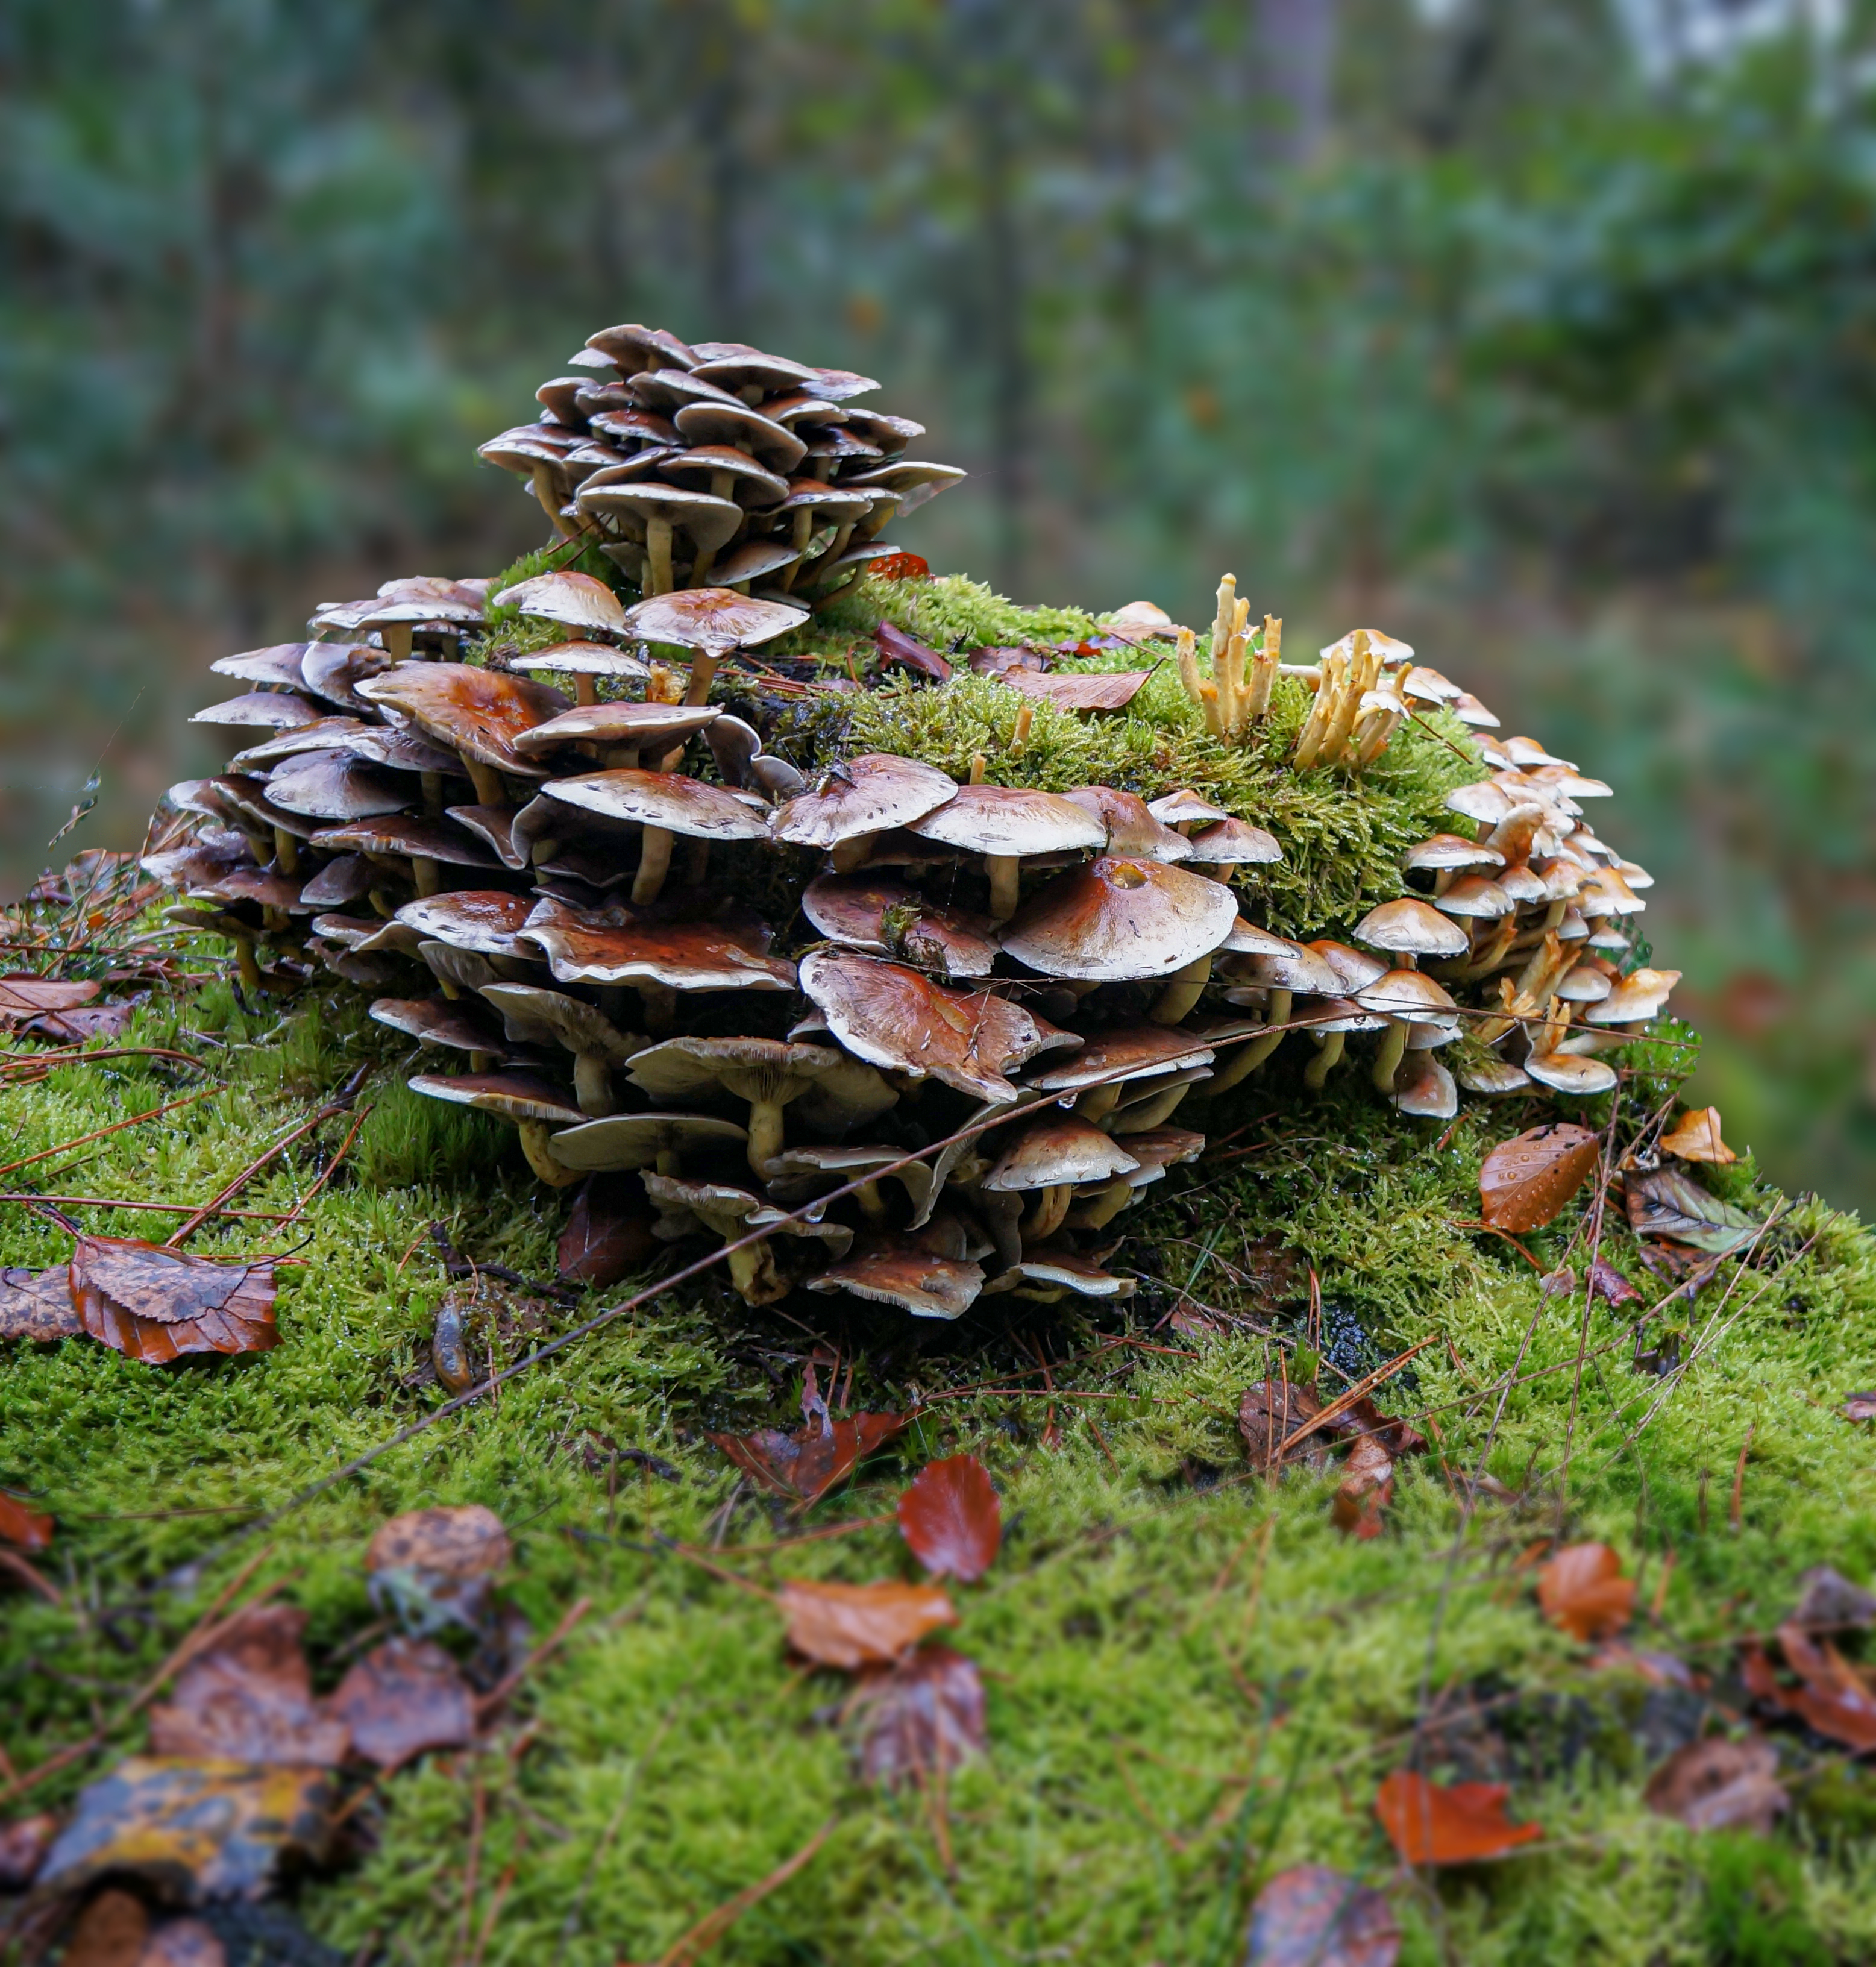
mushroom, forrest, autumn, plant, natural landscape, terrestrial plant, natural material, tree, wood, trunk, groundcover, grass, fungus, inonotus, terrestrial animal, landscape, forest, conifer, wildlife, larch, flowering plant, soil, non vascular land plant, woodland, vascular plant, conifer cone, medicinal mushroom, pezizales, agaricomycetes, polyporales, old growth forest, rock, tropical and subtropical coniferous forests, plant stem, pine, fir, pine family, temperate coniferous forest, evergreen, moss, jungle, liverwort, edible mushroom